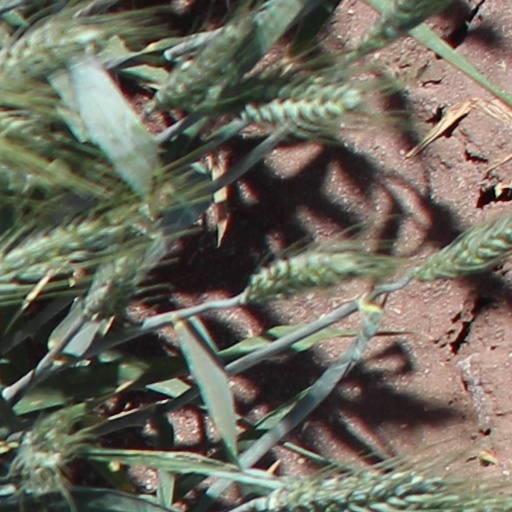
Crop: wheat